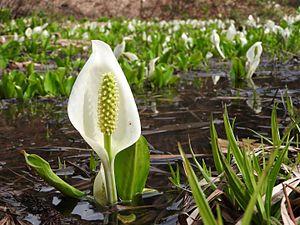
Lac de lysichites blancs (Lysichiton camtschatcensis) à Shiramine-mura (Japon) (intégré à Hakusan-shi depuis 2005)
Les Monocotylédones sont, écrit simplement, les plantes dont la plantule issue de la germination d'une graine, ne présente tout d'abord qu'une seule feuille, appelée cotylédon ou parfois, préfeuille ou éophylle.
Le lysichite blanc est une espèce de plantes herbacées vivaces de la famille des Araceae.